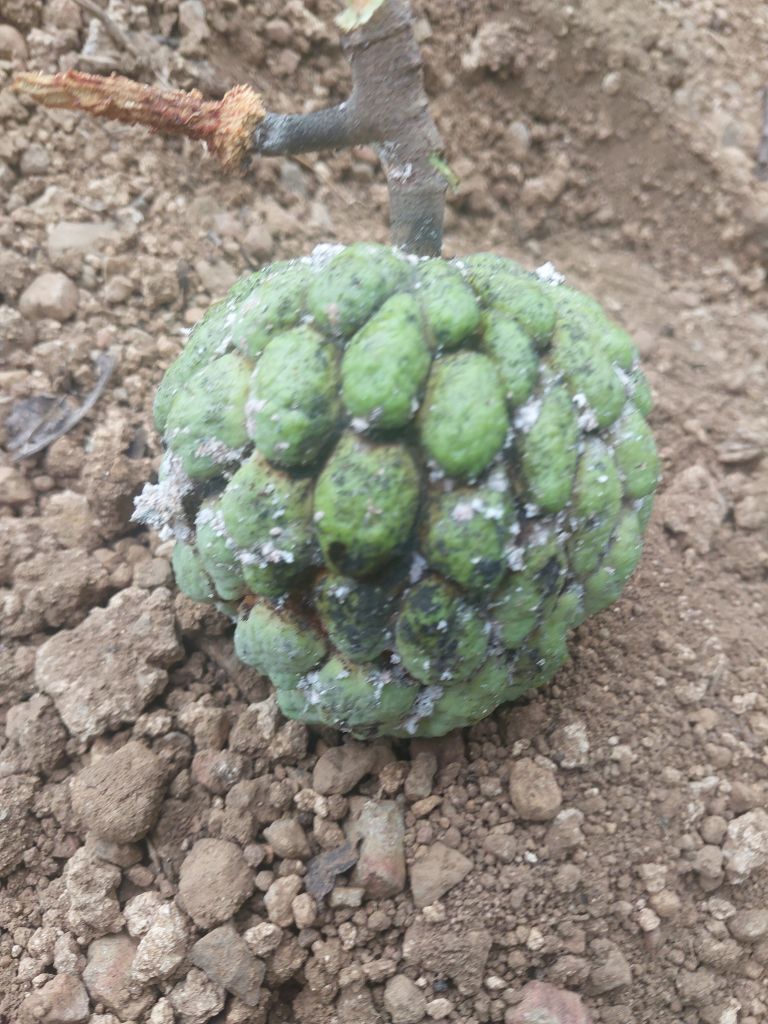
Disease label: Leaf spot on fruit